Kirk Cousins

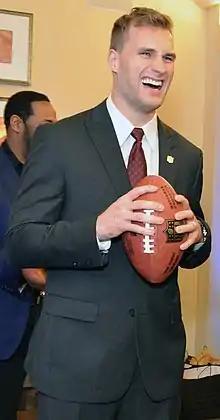
Cousins in 2016

Cousins was set to become an unrestricted free agent in the 2016 offseason, but the Redskins used the non-exclusive franchise tag on him on March 1, 2016. The tag acted as a one-year, $20 million contract, which prevented other teams in the league from signing him without giving up two first round draft picks to the Redskins.